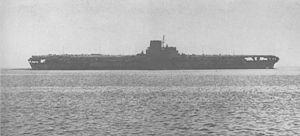
La classe Yamato est une série de cuirassés de la Marine impériale japonaise construits et utilisés durant la Seconde Guerre mondiale.